Yusef of Morocco

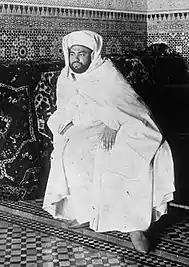

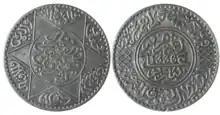
Silver coin: 5 Dirhams Yusuf - 1918

Moulay Yusef was born in the city of Meknes to Sultan Hassan I. His mother was a Circassian concubine called Amina who Hassan received from the merchant Hajj Lʿarbi al-Humaydi Bricha. She was sold or given to Hassan in 1878 along with Ruqaya, mother of Abdelaziz. He had a twin brother, Moulay Mohammed al-Tahar. His early life is obscure and he had a traditional education from private tutors. He only emerged in public life in 1912 when he was appointed "khalifa" (viceroy) by his brother Sultan Abd al-Hafid.